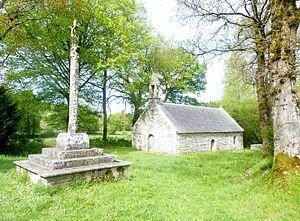
Le placître de la chapelle Saint-Corentin de Trénivel (Trinivel) avec sa chapelle et son calvaire
Scrignac [skʁiɲak], est une commune du département du Finistère, dans la région Bretagne, en France. La commune fait partie du Parc naturel régional d'Armorique.